Scottish literature

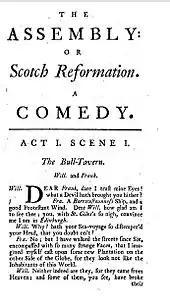
The first page of "The Assembly" by Archibald Pitcairne from the 1766 edition

As a patron of poets and authors James V (r. 1513–42) supported William Stewart and John Bellenden, who translated the Latin "History of Scotland" compiled in 1527 by Hector Boece, into verse and prose. David Lyndsay (c. 1486–1555), diplomat and the head of the Lyon Court, was a prolific poet. He wrote elegiac narratives, romances and satires. George Buchanan (1506–82) had a major influence as a Latin poet, founding a tradition of neo-Latin poetry that would continue in to the seventeenth century. Contributors to this tradition included royal secretary John Maitland (1537–95), reformer Andrew Melville (1545–1622), John Johnston (1570?–1611) and David Hume of Godscroft (1558–1629).